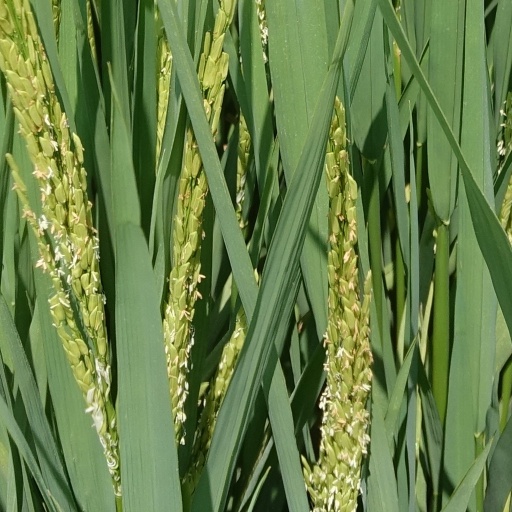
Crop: rice